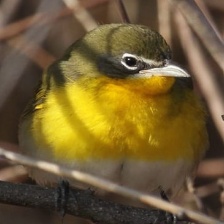
Species: YELLOW BREASTED CHAT
Scientific name: ICTERIA VIRENS